False Positive (film)

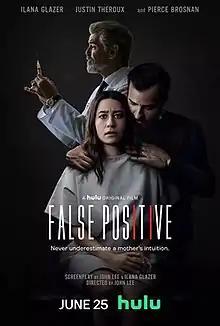
Official poster

False Positive is a 2021 American psychological horror film directed by John Lee from a screenplay he co-wrote with Ilana Glazer. The film stars Glazer, Justin Theroux, and Pierce Brosnan.